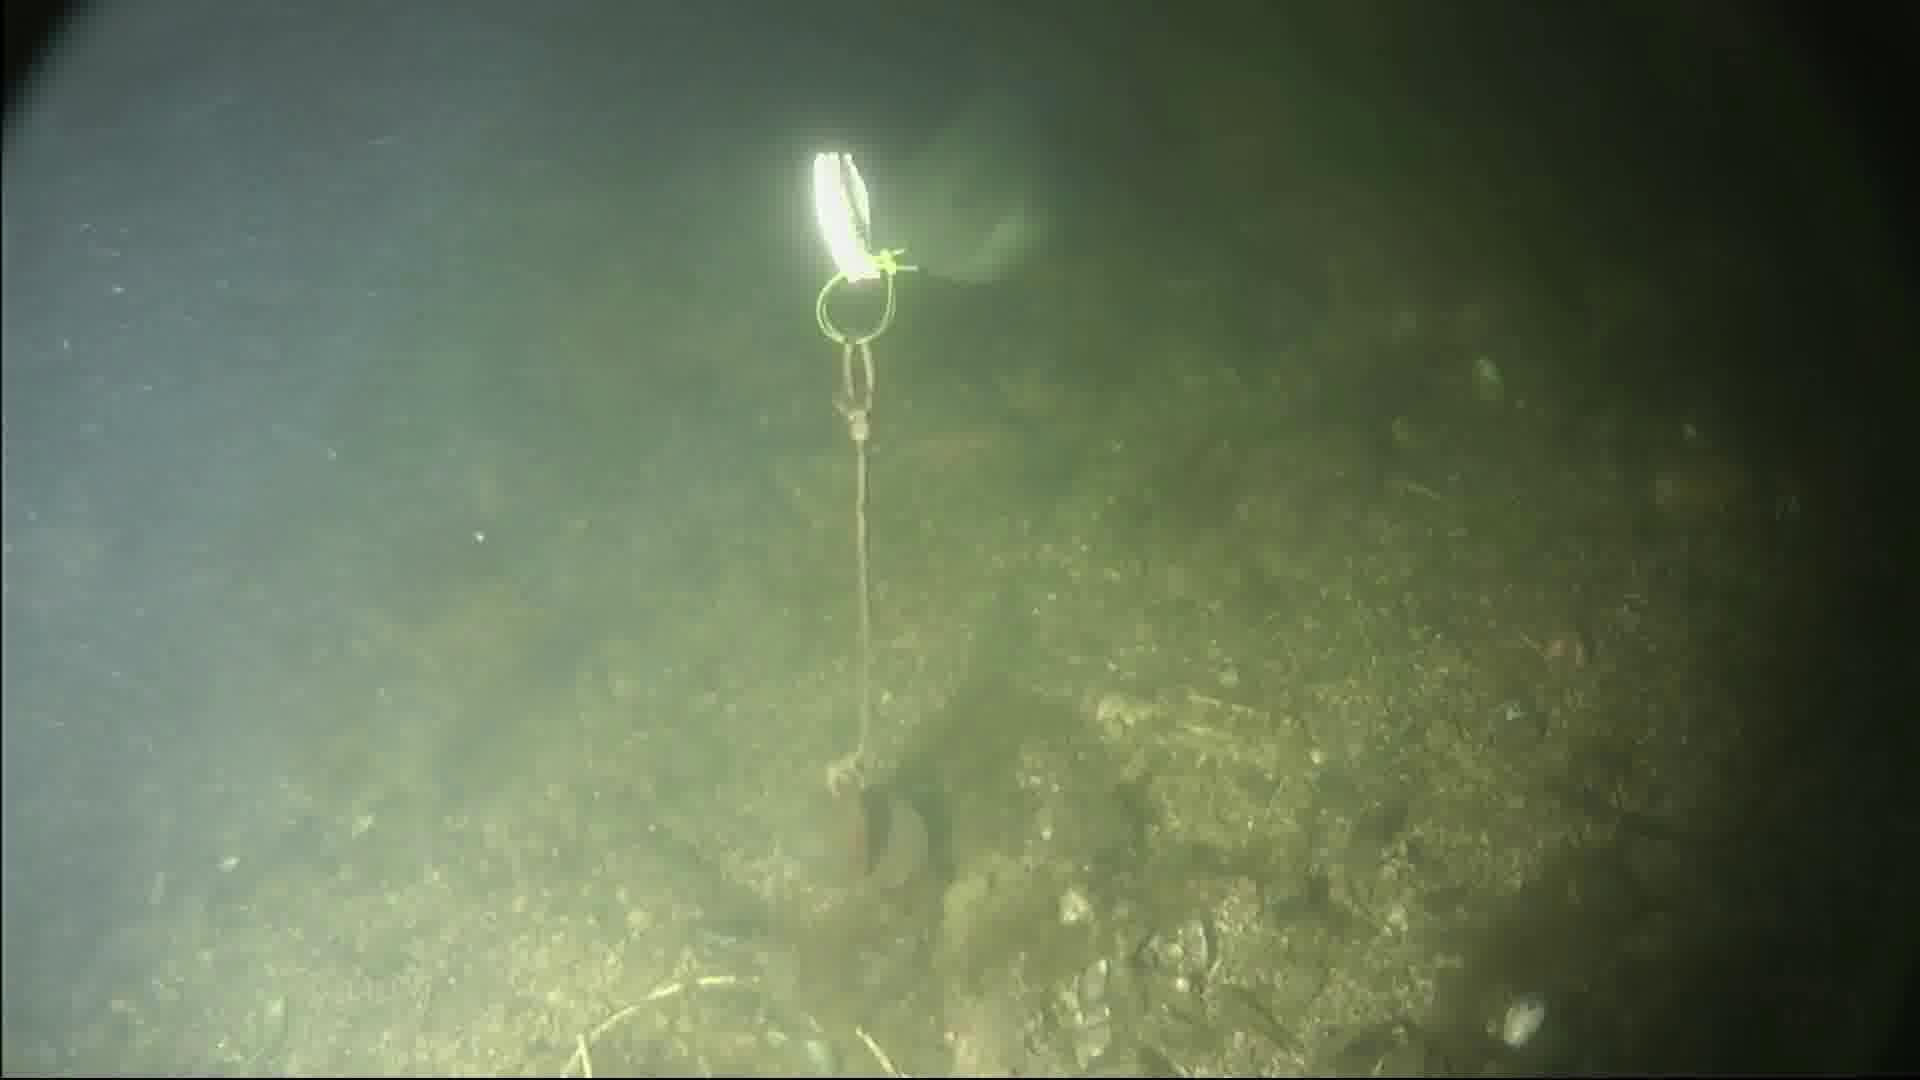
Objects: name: fish